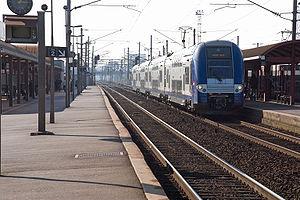
La gare de Creil est une gare ferroviaire française de la ligne de Paris-Nord à Lille, située sur la rive droite de l'Oise, dans le département de l'Oise, en région Hauts-de-France. Ses installations sont établies pour la plus grande partie sur le territoire de la commune de Creil, la partie nord de celles-ci se trouvant sur le territoire de Nogent-sur-Oise. Le centre-ville de Creil, sur la rive gauche de la rivière, est à environ un kilomètre au sud-est de la gare.
Le TER 2N NG est une rame automotrice électrique à deux niveaux issue du type Coradia Duplex d'Alstom et conçue pour le service TER en France. La première commande de la SNCF, diligentée par les régions, a été lancée en 2000, la dernière en 2009, pour des livraisons qui se sont étalées de 2004 à 2010.